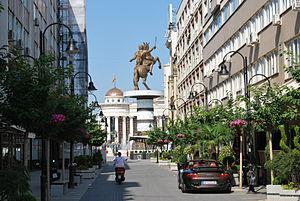
Skopje est la capitale et la plus grande ville de la Macédoine du Nord. Elle compte aujourd'hui un peu plus de 500 000 habitants, soit le tiers de la population totale du pays, dont une forte minorité d'Albanais et des communautés turque et rom. Seule métropole nord-macédonienne, elle concentre la majeure partie des fonctions administratives, économiques et culturelles du pays. Elle est située sur un important carrefour routier des Balkans, entre l'Égée et le Danube, et l'Adriatique et la mer Noire, et vit principalement de l'industrie métallurgique, agroalimentaire et textile.